Agnieszka Dygant

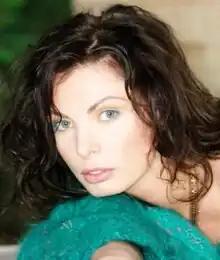
Dygant in 2008

Dygant has a sister 17 years younger named Natalia. She attended high school at the in Warsaw. In her teenage years, she sang in the punk band "Dekolt".